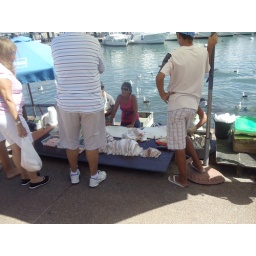
fresh fish at the port, sealions in the water